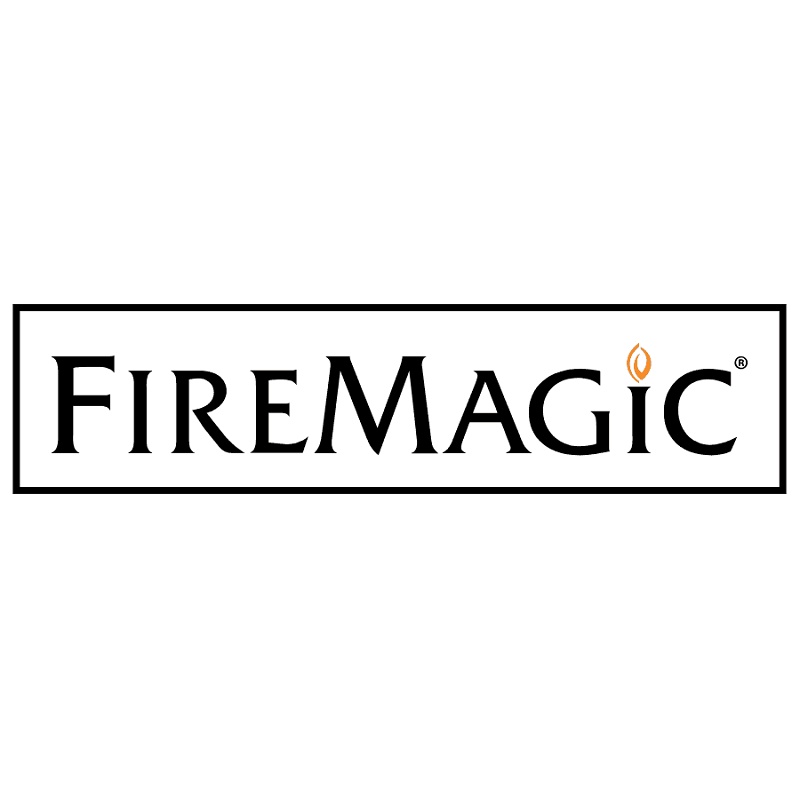
Fire Magic Pilot Assembly, Natural Gas
Unlock the full potential of your Fire Magic Grill with our Pilot Assembly! Enjoy effortless grilling thanks to the reliable ignition system. Say goodbye to struggling with starting your grill and hello to more time spent enjoying delicious meals with loved ones. Upgrade your grilling experience now! Manuals Fire Magic Catalog Fire Magic Spec Sheet
Brand: Fire Magic
Category: Home & Garden > Kitchen & Dining > Kitchen Appliance Accessories > Outdoor Grill Accessories > Outdoor Grill Replacement Parts > Grill Igniters